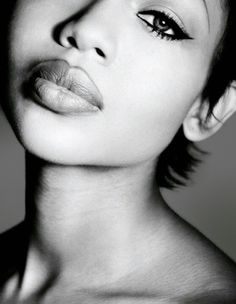
Portrait style: Real Portrait